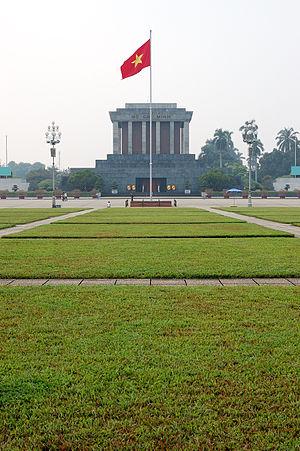
La place Ba Đình est la place de Hanoï où Ho Chi Minh a lu la Proclamation de l'indépendance de la République démocratique du Vietnam le 2 septembre 1945.
Cet article recense les plus grandes places urbaines, pour ce qui est de la superficie.